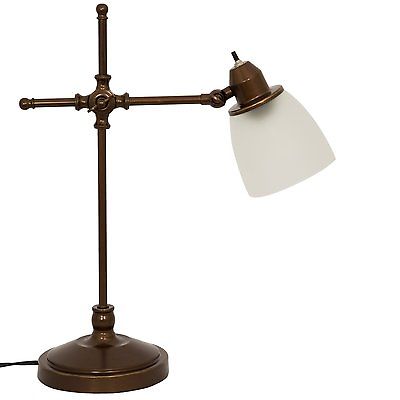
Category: lamp